Alexandros Othonaios

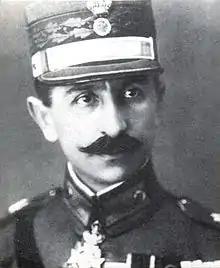
Alexandros Othonaios early 1920s

Alexandros Othonaios (1879 – 20 September 1970) was a distinguished Greek general, who became briefly the acting Prime Minister of Greece, heading an emergency government during an abortive coup d'état in 1933.